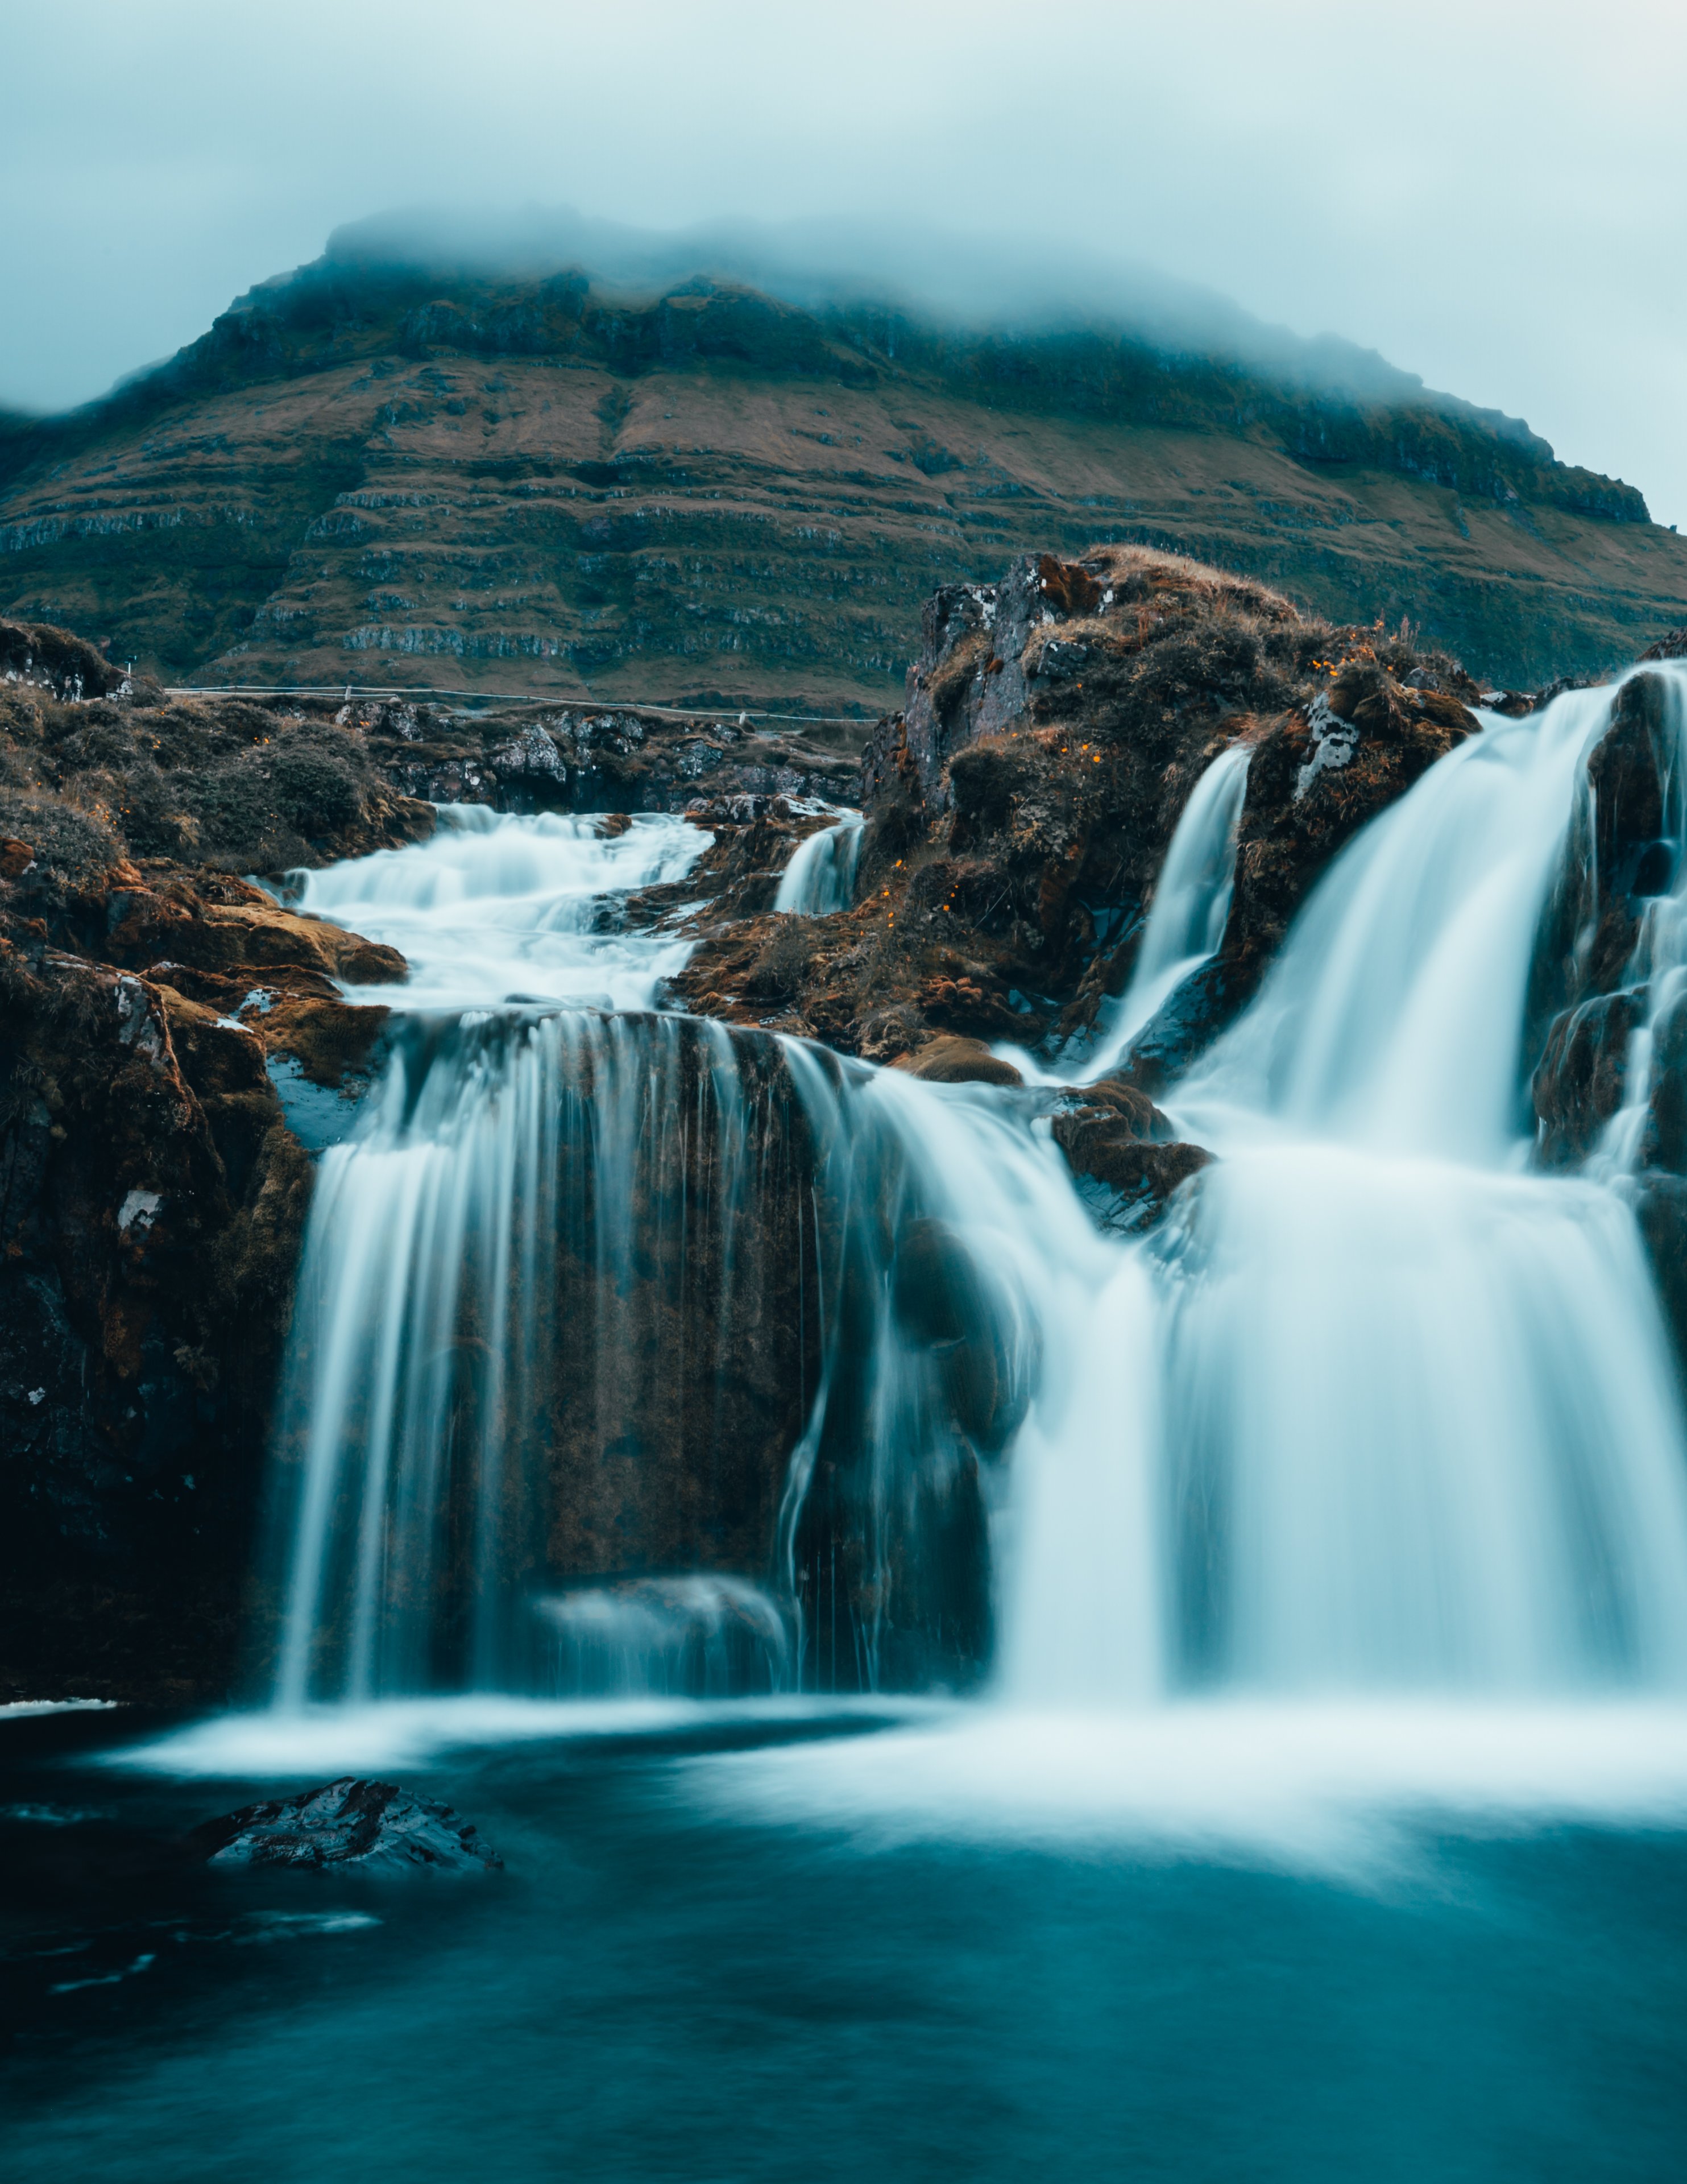
waterfall, body of water, water resources, water, natural landscape, nature, watercourse, blue, sky, water feature, chute, river, rock, sea, landscape, mountain, stream, rapid, national park, vacation, formation, ocean, tourism, sound